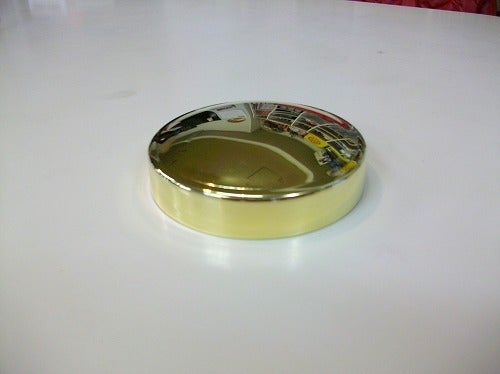
Waste category: metal